Saint Sebastian (Antonello da Messina)

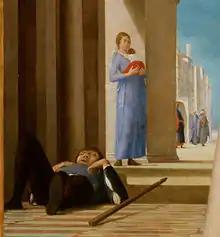
Detail

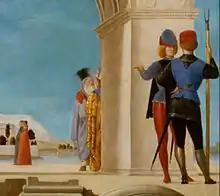
Detail

This picture, dominated by the vertical figure of the saint, shows a marked influence by Piero della Francesca: this can be seen in particular in the perspective of the floor and in the "mathematical" disposition of the figurative elements. Original to Antonello is the smooth rendering of the body of Saint Sebastian (defying any geometrical breaking down) and the passion for the details of landscape, seen for example in the work of Umbrian painters such as Carlo Crivelli.